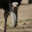
Label: bird